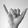
ASL letter: Y